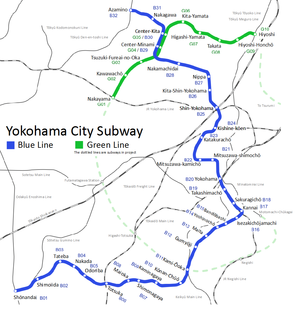
Le métro de Yokohama est un des systèmes de transport en commun de la ville de Yokohama au Japon. Les travaux de la première ligne ont commencé en 1963. Aujourd'hui l'exploitation du réseau est partagée entre deux sociétés. Il est géré par le service municipal des transports publics. Deux autres lignes de navettes en site propre existent à Yokohama, distinctes du réseau de métro.